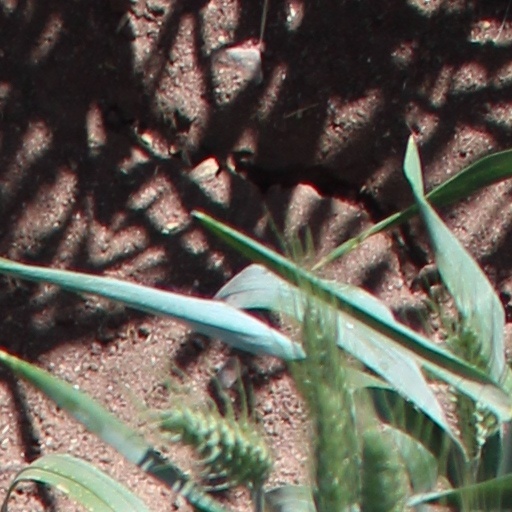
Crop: wheat